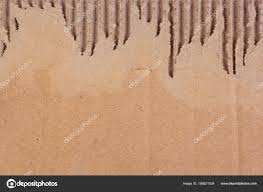
Waste category: cardboard